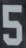
Number: 5